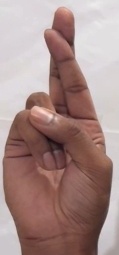
ASL sign: R